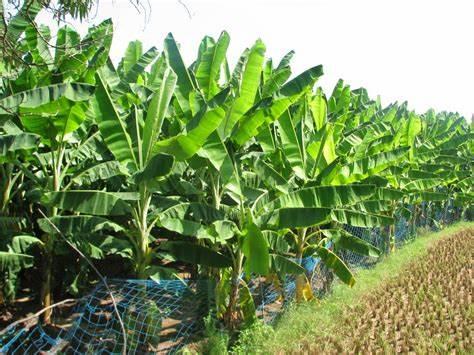
Shamba kubwa lililolimwa na kuzungushiwa wavu wenye rangi ya bluu limepandwa migomba ambayo itatukika katika kuzalisha ndizi ambazo zikikomaa, zitavunwa na kupelekwa viwandani kwa ajili ya kuchakatwa na kutengeneza bidhaa mbalimbali za chakula.